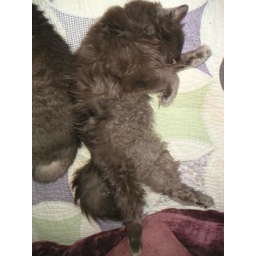
I've been sick this week with cats curled up in bed with me. A photo from the archives....